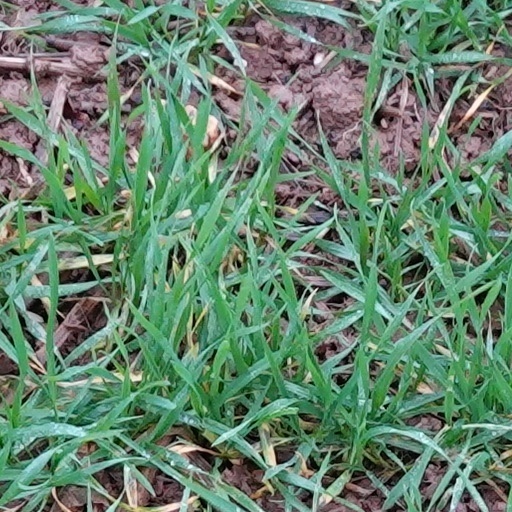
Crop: wheat